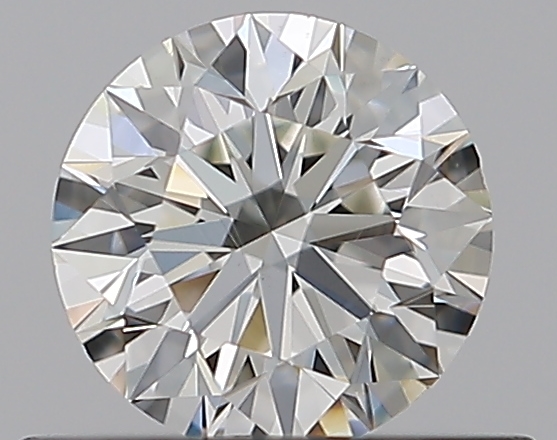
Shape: round
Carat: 0.5
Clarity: VS2
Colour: I
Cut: EX
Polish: EX
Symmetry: EX
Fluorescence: N
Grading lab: GIA
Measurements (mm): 5.06 x 5.07 x 3.16